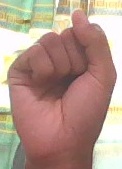
ASL sign: S